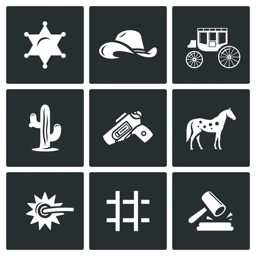
justice in the wild west icons set royalty free stock vectors